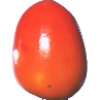
Label: Kaki 1